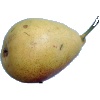
Label: Pear 2